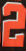
Number: 2